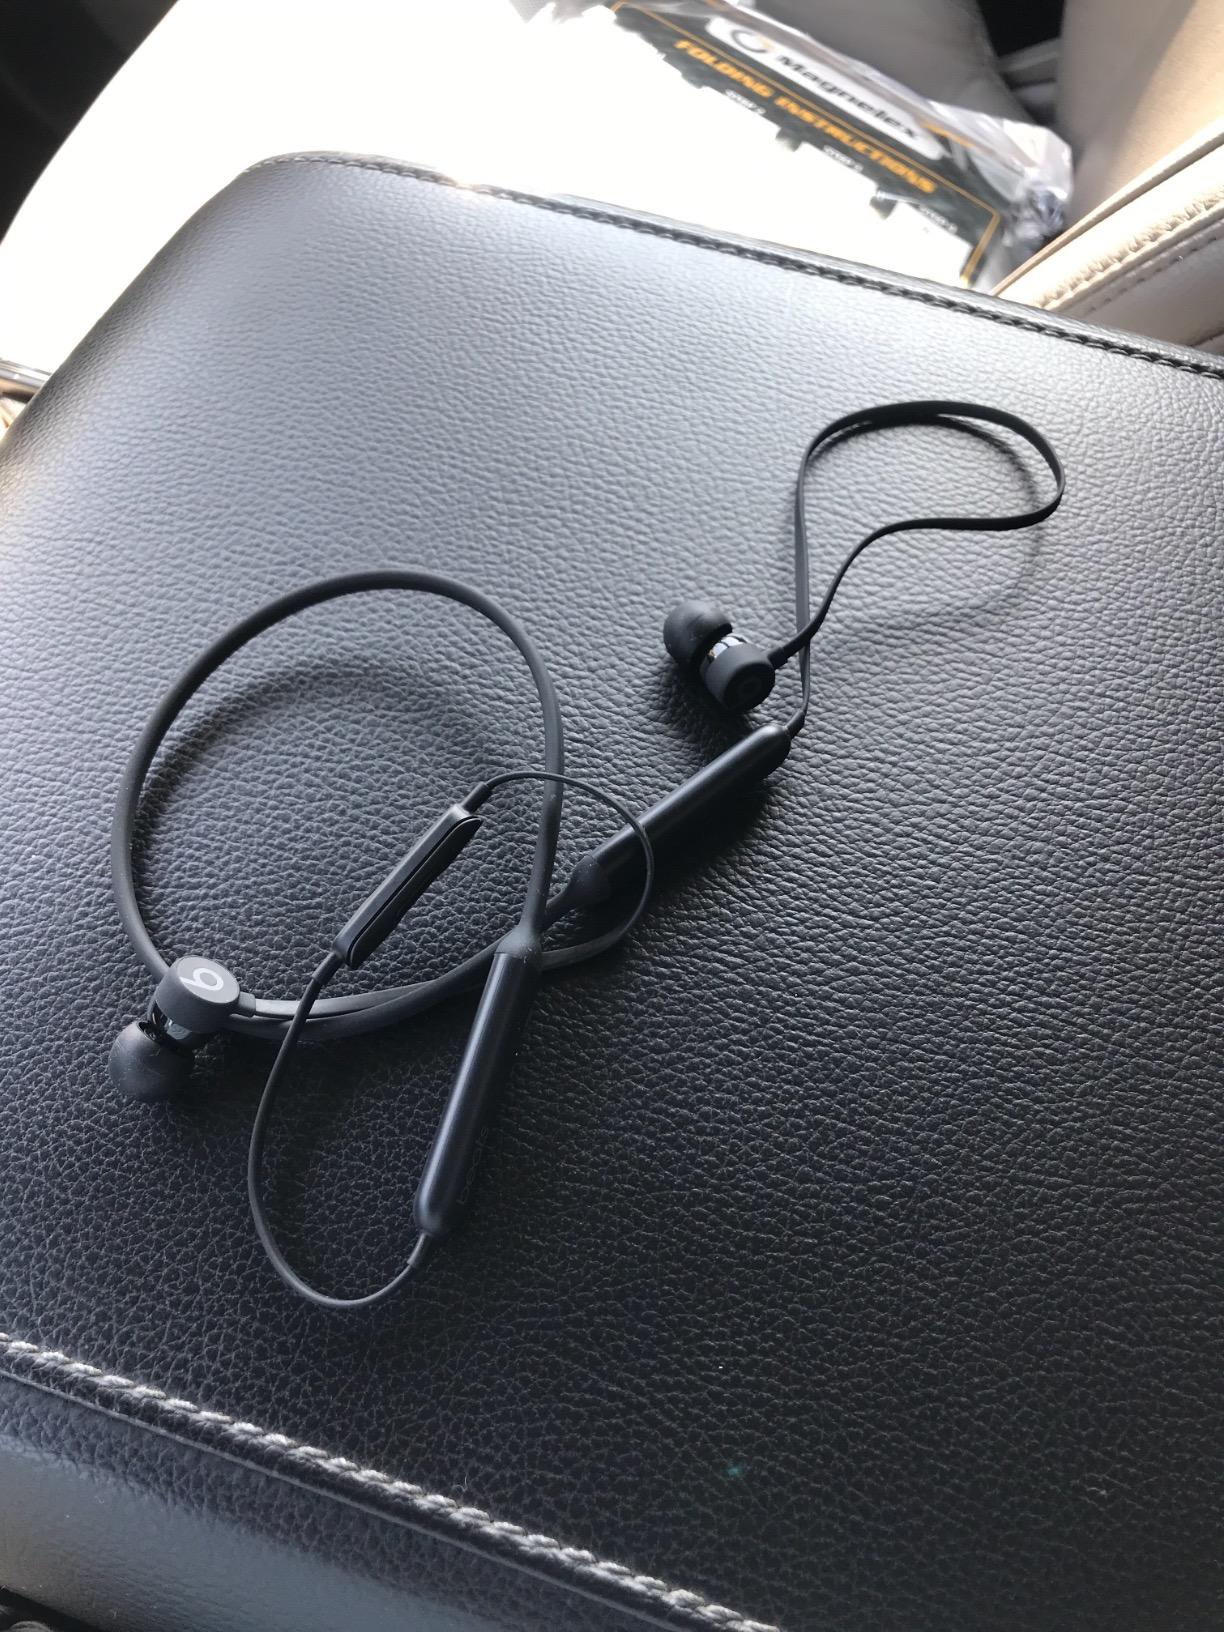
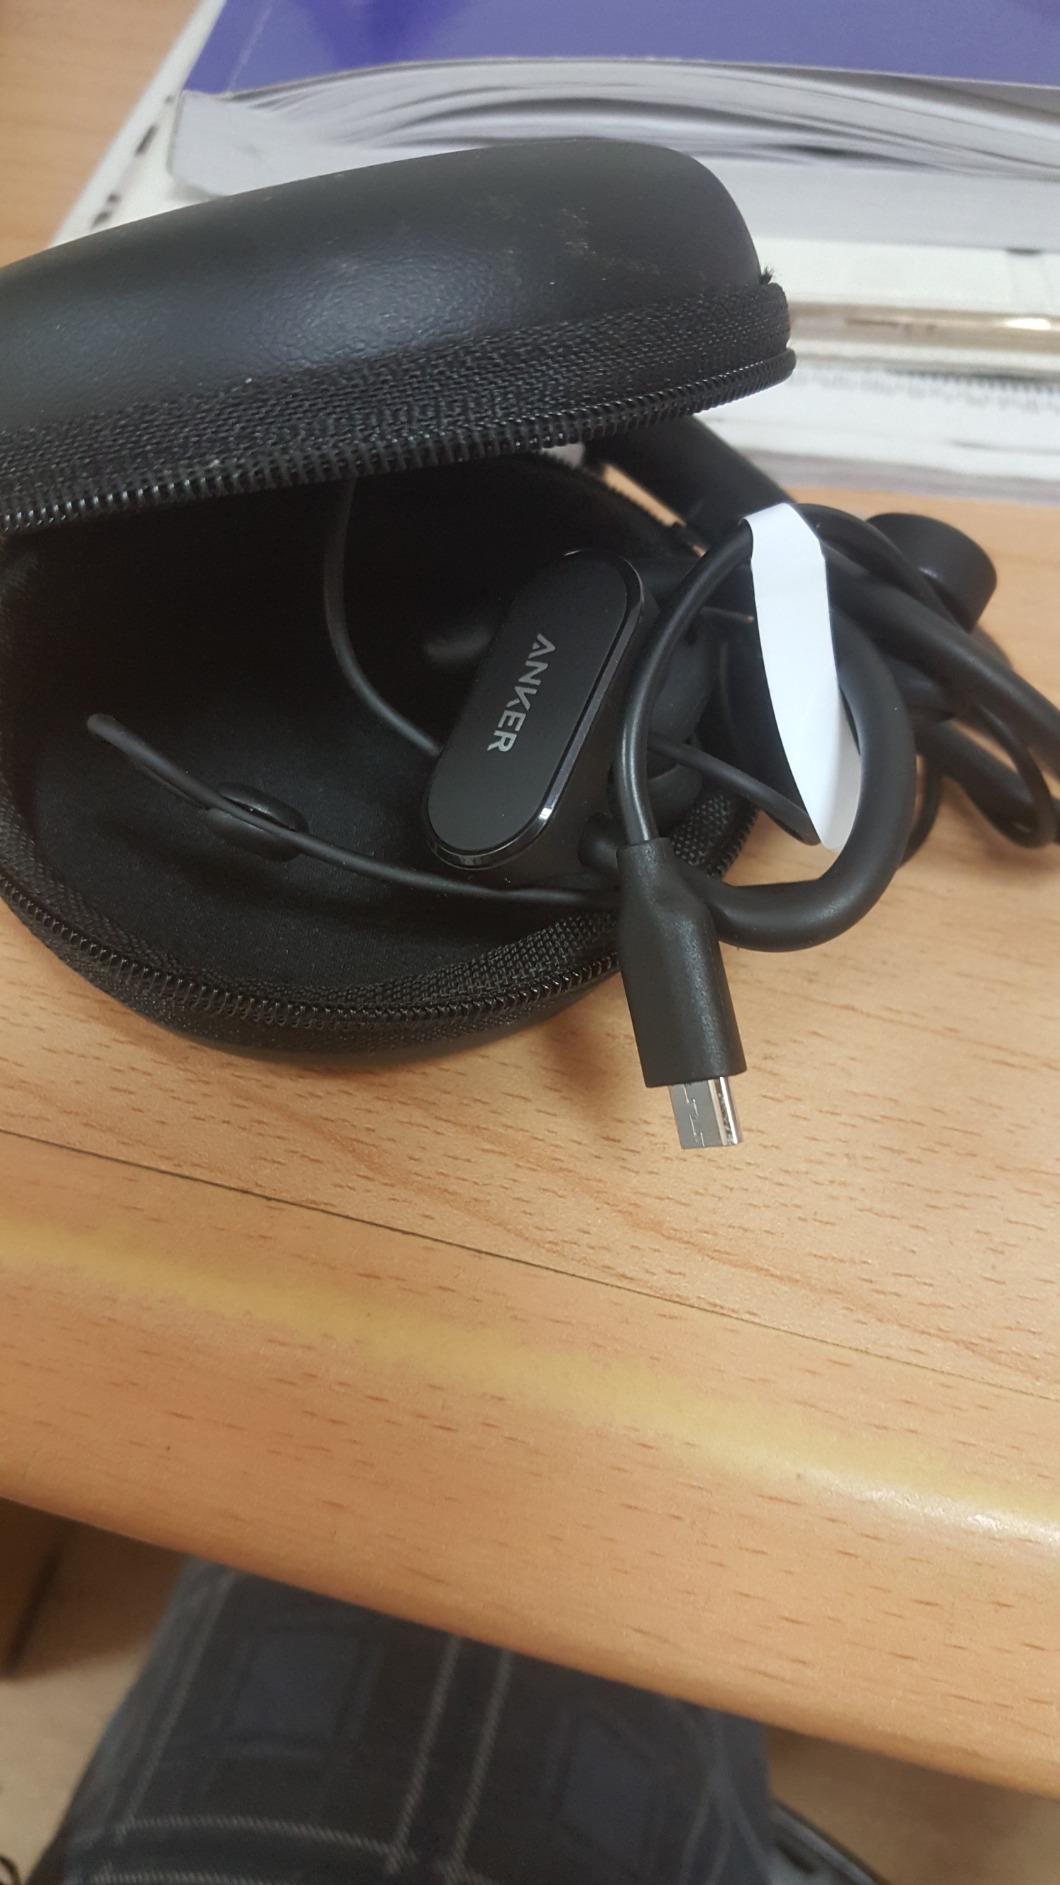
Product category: headphones
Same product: no